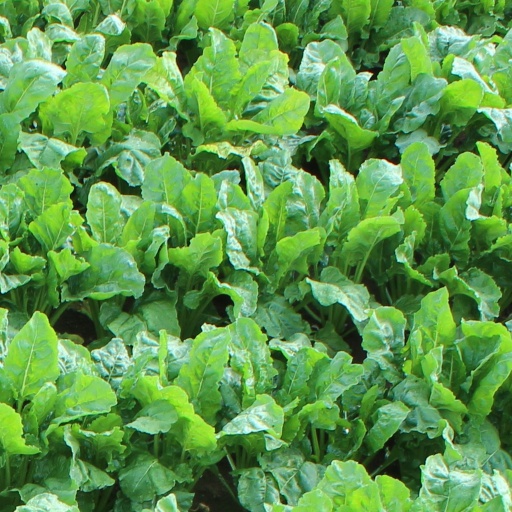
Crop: sugar beet